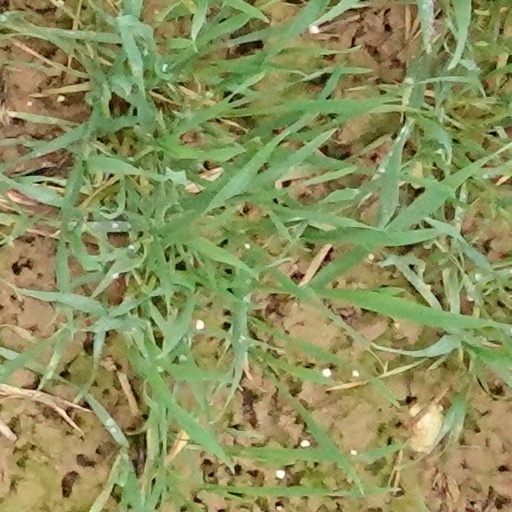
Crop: wheat